Neuschwanstein Castle

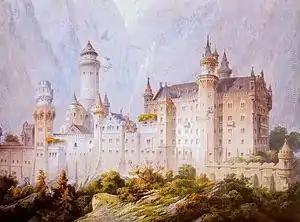
Neuschwanstein project drawing (Christian Jank 1869)

Ludwig believed both buildings represented a Romanticist interpretation of the Middle Ages, as well as the musical mythology of his friend Wagner, whose operas "Tannhäuser" and "Lohengrin" had made a lasting impression on him. In February 1868, Ludwig's grandfather, King Ludwig I, died, freeing the considerable sums that were previously spent on the abdicated King's appanage. This allowed Ludwig II to start the architectural project of building a private refuge in the familiar landscape far from the capital Munich, so that he could live out his idea of the Middle Ages. In a letter to Richard Wagner in May 1868, Ludwig wrote: